Dutch Renaissance and Golden Age literature

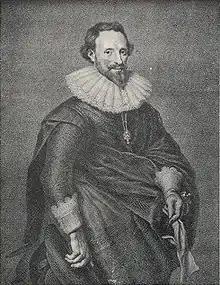
P.C. Hooft.

In Philips van Marnix, lord of Sint-Aldegonde (1538–1598), a personage came forward in the ranks of liberty and reform. He was born at Brussels in 1538, and began life as a disciple of Calvin and Beza in the schools of Geneva. It was as a defender of the Dutch iconoclasts that he first appeared in print in August 1566. He soon became one of the leading spirits in the war of Dutch independence and the intimate friend of the Prince of Orange. The lyrics to "Wilhelmus", the Dutch national anthem, an apology of the actions of the Prince of Orange composed around 1568, are attributed to Marnix. In 1569 Marnix completed "Biëncorf der Heilige Roomsche Kercke" ("Beehive of the Roman Catholic Church"). In this satire he was inspired by François Rabelais, of whom he was a disciple. It is written in prose that is considered to mark an epoch in the language and literature of the Low Countries. Overwhelmed with the press of public business, Marnix wrote little more until in 1580 he published "Het boeck der psalmen Davids" ("The Book of the Psalms of David"), newly translated out of the Hebrew. He occupied the last years of his life in preparing a Dutch version of the Bible, translated directly from the original. At his death, only Genesis was found completely revised; but in 1619 the Synod of Dort placed the unfinished work in the hands of four theologians.